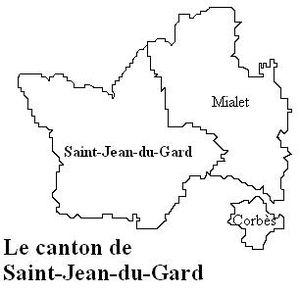
Le canton de Saint-Jean-du-Gard est une ancienne division administrative du département du Gard, dans l'arrondissement d'Alès.